San Angelo Standard-Times

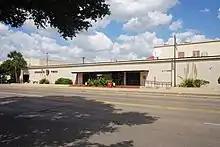
"San Angelo Standard-Times" building

San Angelo Standard-Times is a daily newspaper based in San Angelo, Texas, United States that was established in 1884. It is owned by Gannett.